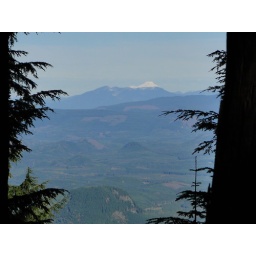
Mt. Baker and Fuller mountain from area in trees east of Haystack bench.